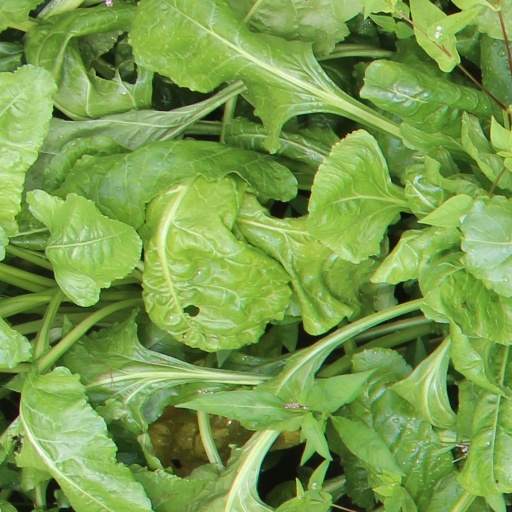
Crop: sugar beet